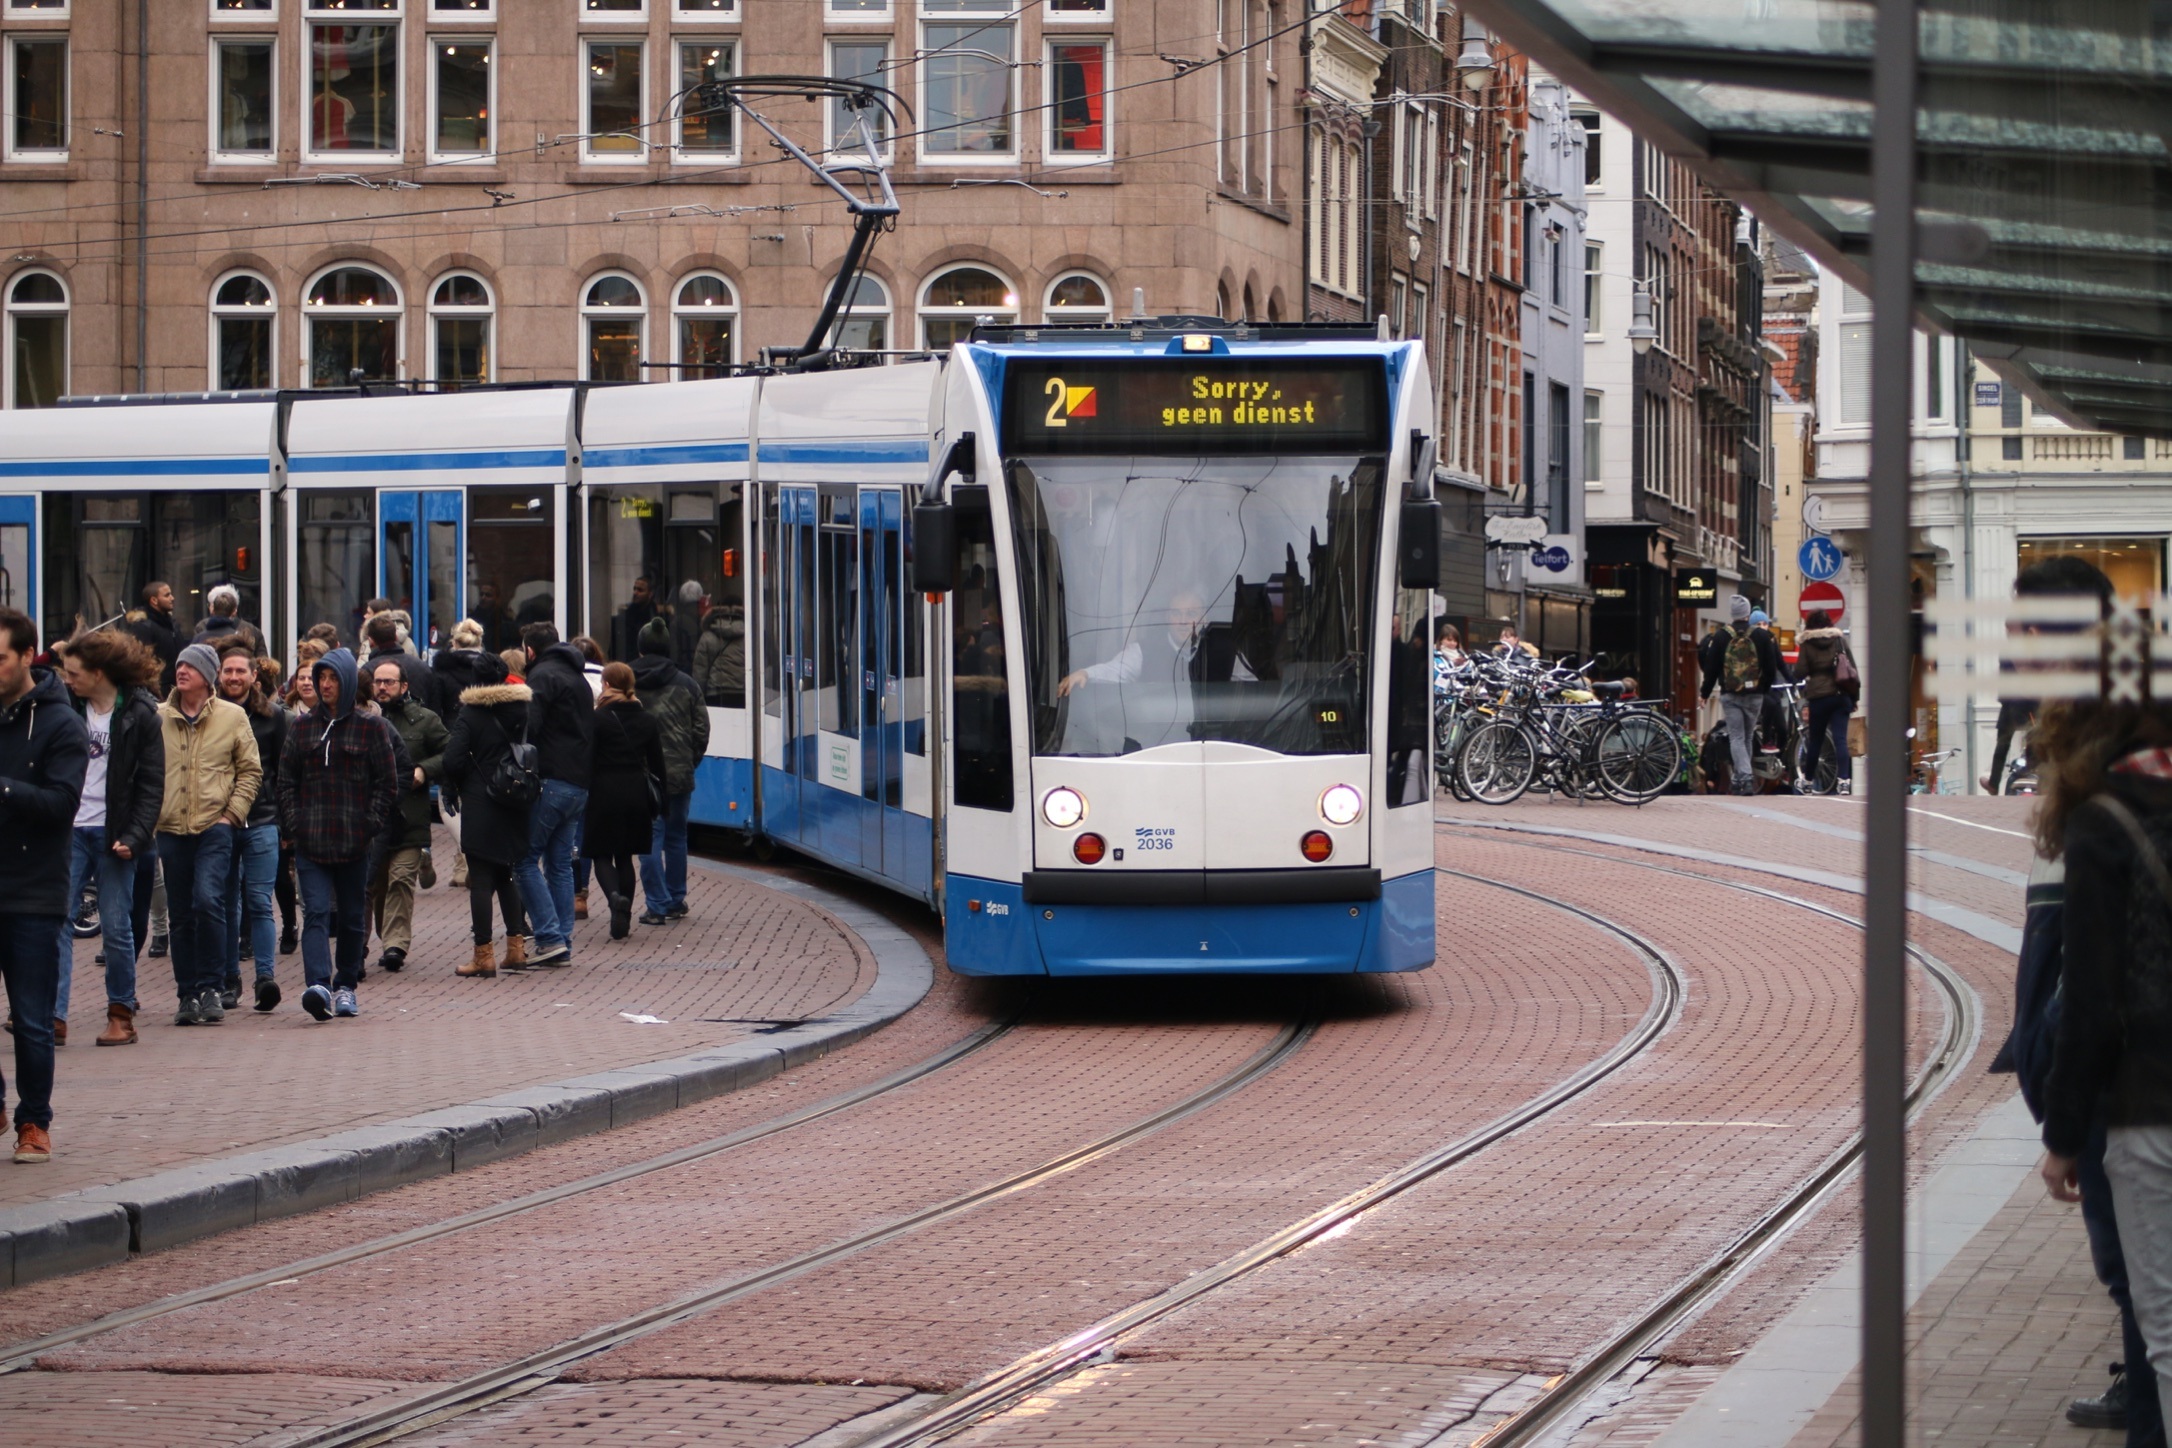
tram, transport, vehicle, tourism, cable car, public transport, amsterdam, netherlands, passengers, land vehicle, metropolitan area